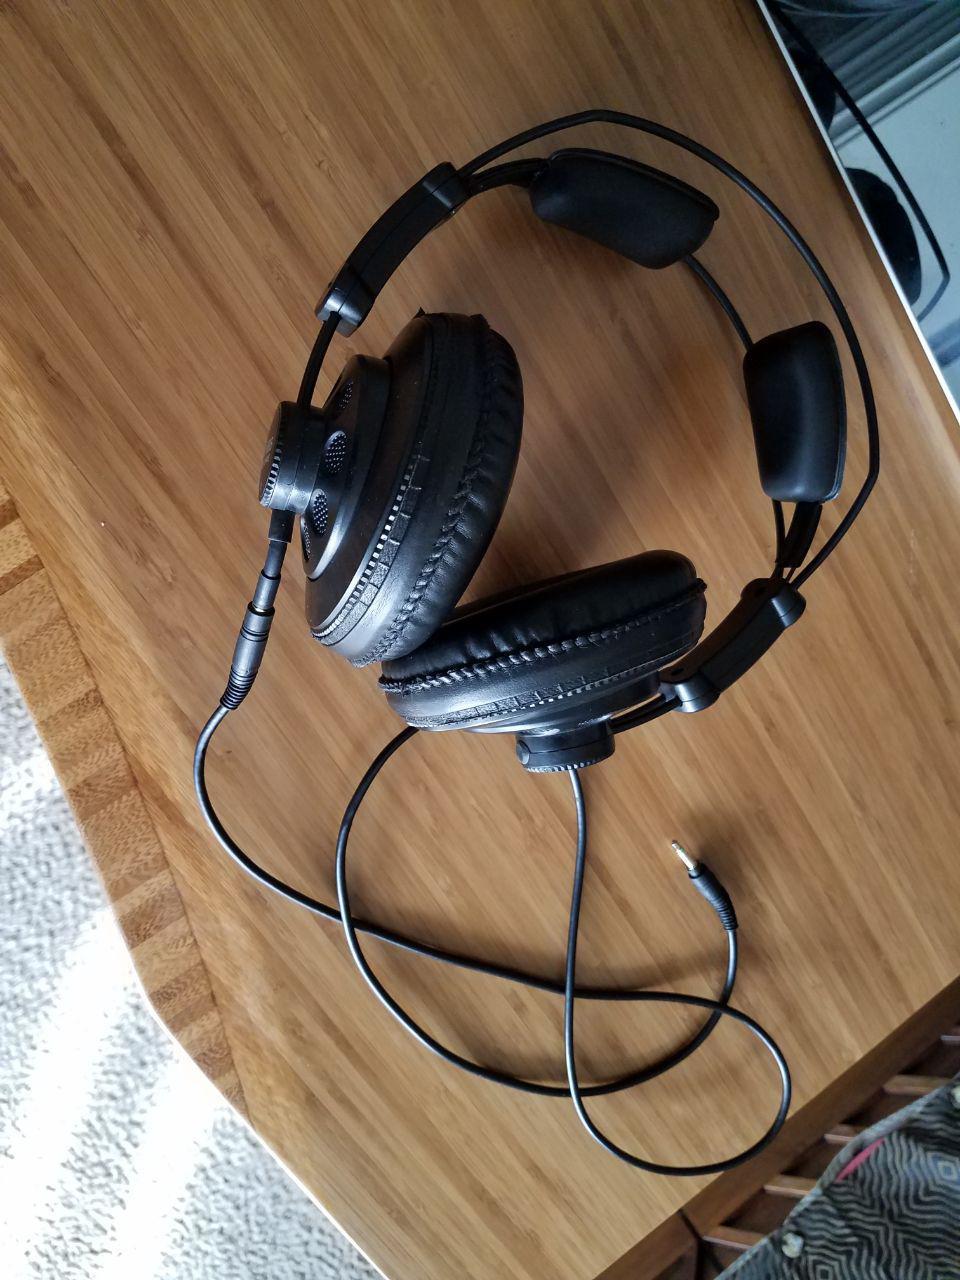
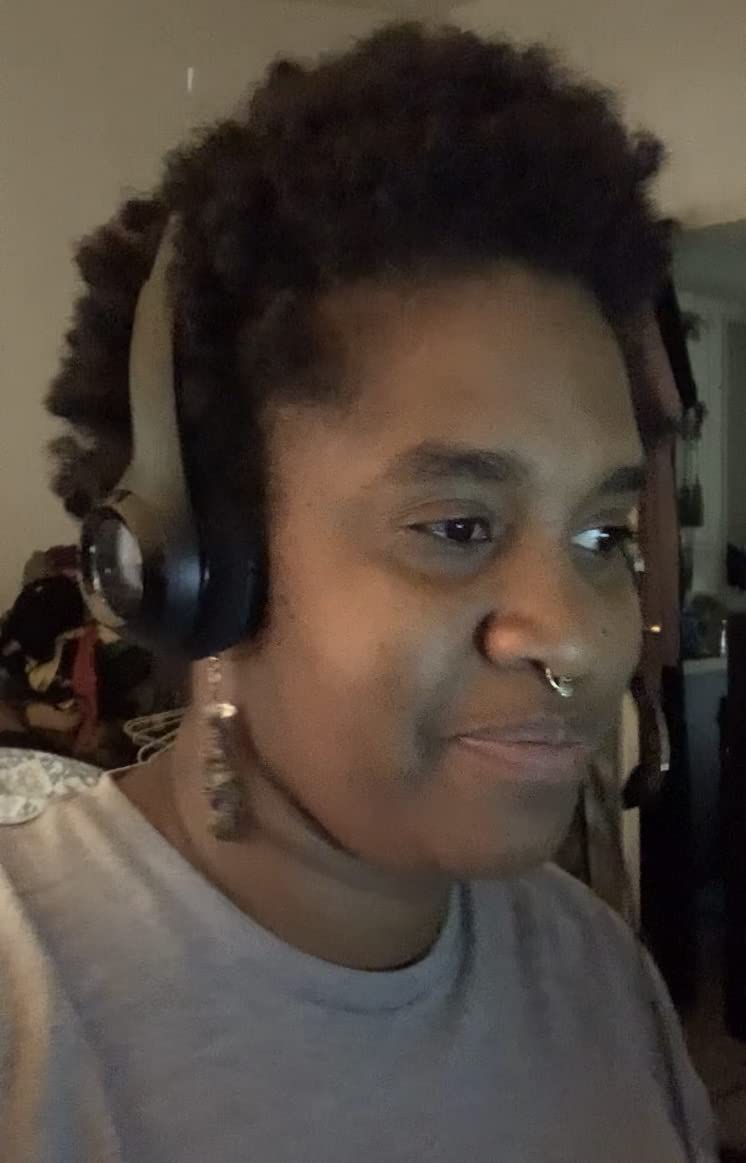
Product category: headphones
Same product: no